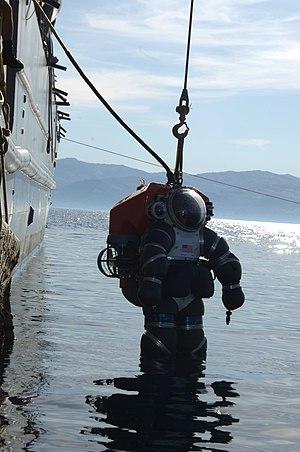
Les scaphandres rigides, aussi appelés scaphandres atmosphériques, sont une catégorie de scaphandres à casque. Ces derniers sont généralement souples et font subir au plongeur qui les utilise toute la pression environnante de la profondeur à laquelle il se trouve. Les scaphandres rigides, par contre, sont constitués de parties rigides reliées entre elles par un ensemble de joints étanches, à la manière d'une armure. Ces scaphandres sont destinés à explorer les grandes profondeurs marines et sont conçus pour résister à de gigantesques pressions, afin de protéger le scaphandrier qui les utilise. Un système intégré dans le scaphandre maintient artificiellement l'air ou le mélange de gaz intérieurs a une pression interne semblable à la pression atmosphérique de la surface.